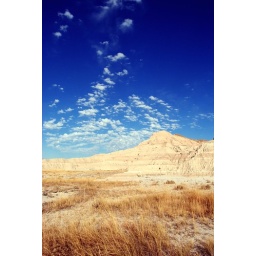
I looked at this hill and loved the clouds over it.